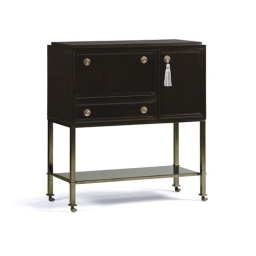
Laura Kirar for Baker Densu bar cabinet Retail: $8295 Housing Works: $2750(Available in the Traditional Home room)